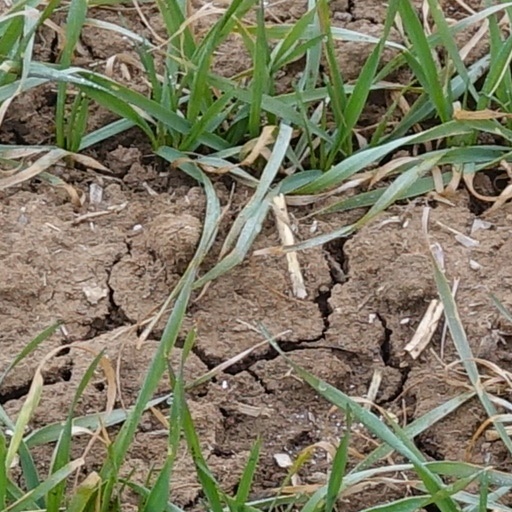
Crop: wheat